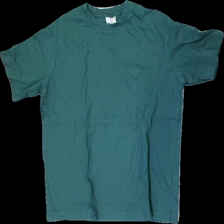
View: front
Type: T-shirt
Category: Men
Brand: H&M
Brand text on label: DIVIDED
Colors: Green
Material: 100% Cotton
Cut: Regular, C-collar
Size: XS
Season: All
Price range: 50-100
Recommended usage: Reuse